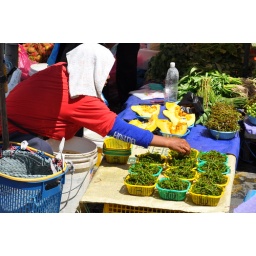
Chili's and fruit for sale at a market in Miri